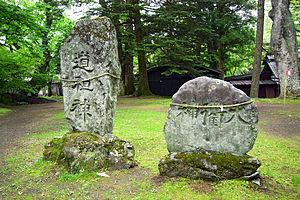
Dōsojin est un nom générique pour un type de kamis shinto vénérés dans le Kantō et les régions environnantes où, comme divinités tutélaires des frontières, ils sont censés protéger les voyageurs et les villages contre les épidémies et les mauvais esprits. Aussi appelés sae no kami ou sai no kami, dōrokujin ou shakujin, ils sont souvent représentés comme un couple humain par des organes génitaux sculptés mâles ou femelles, de grosses pierres ou des statues ou même des poteaux de grande taille le long des routes.